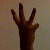
The image shows a hand gesture representing the number 6 in Indian Sign Language.